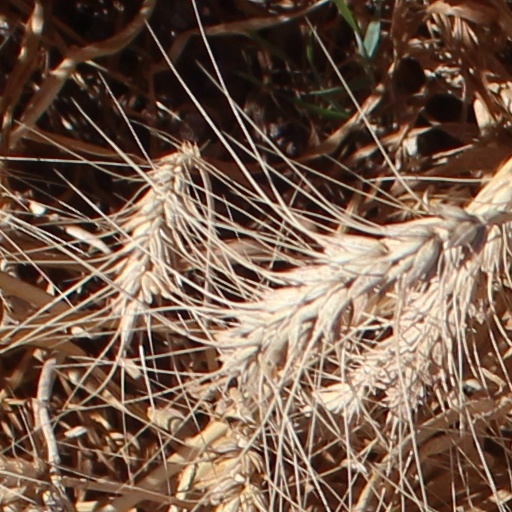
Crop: wheat